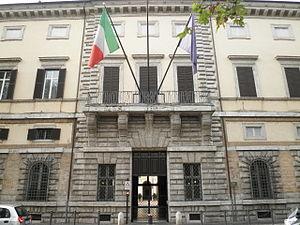
Le palais Salviati se trouve au 82,83 Via della Lungara, dans le rione du Trastevere à Rome.